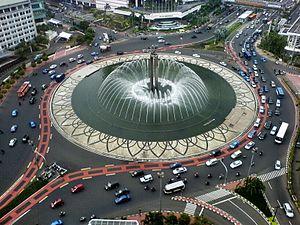
Le monument Selamat Datang est situé à Tanah Abang, Jakarta-Centre. Créé par le sculpteur Edhi Sunarso, il s'agit de l'un des points de vue historique de la capitale indonésienne.